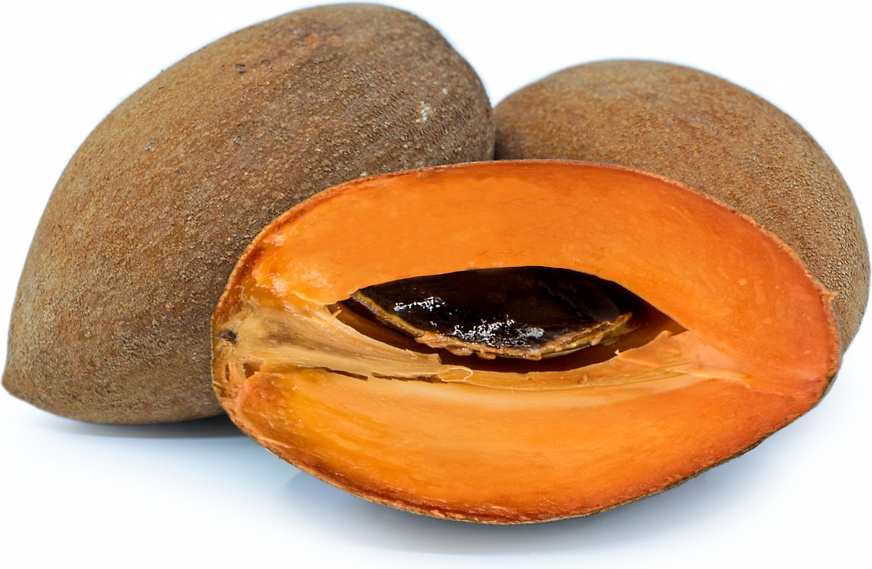
Sapote - 1lb
Cultivé en République Dominicaine
Brand: Le Pro 1600
Category: Food, Beverages & Tobacco > Food Items > Fruits & Vegetables > Fresh & Frozen Fruits > Sapote